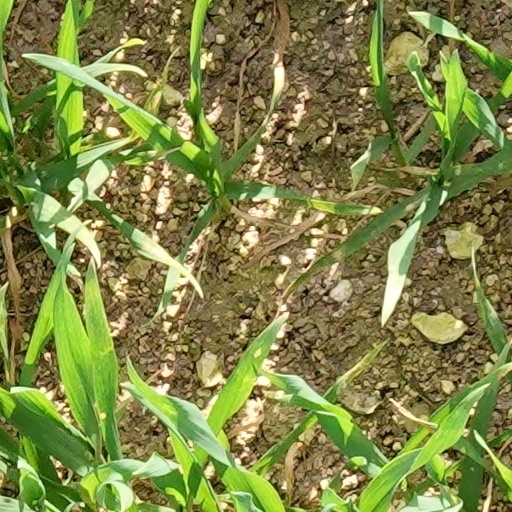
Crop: wheat